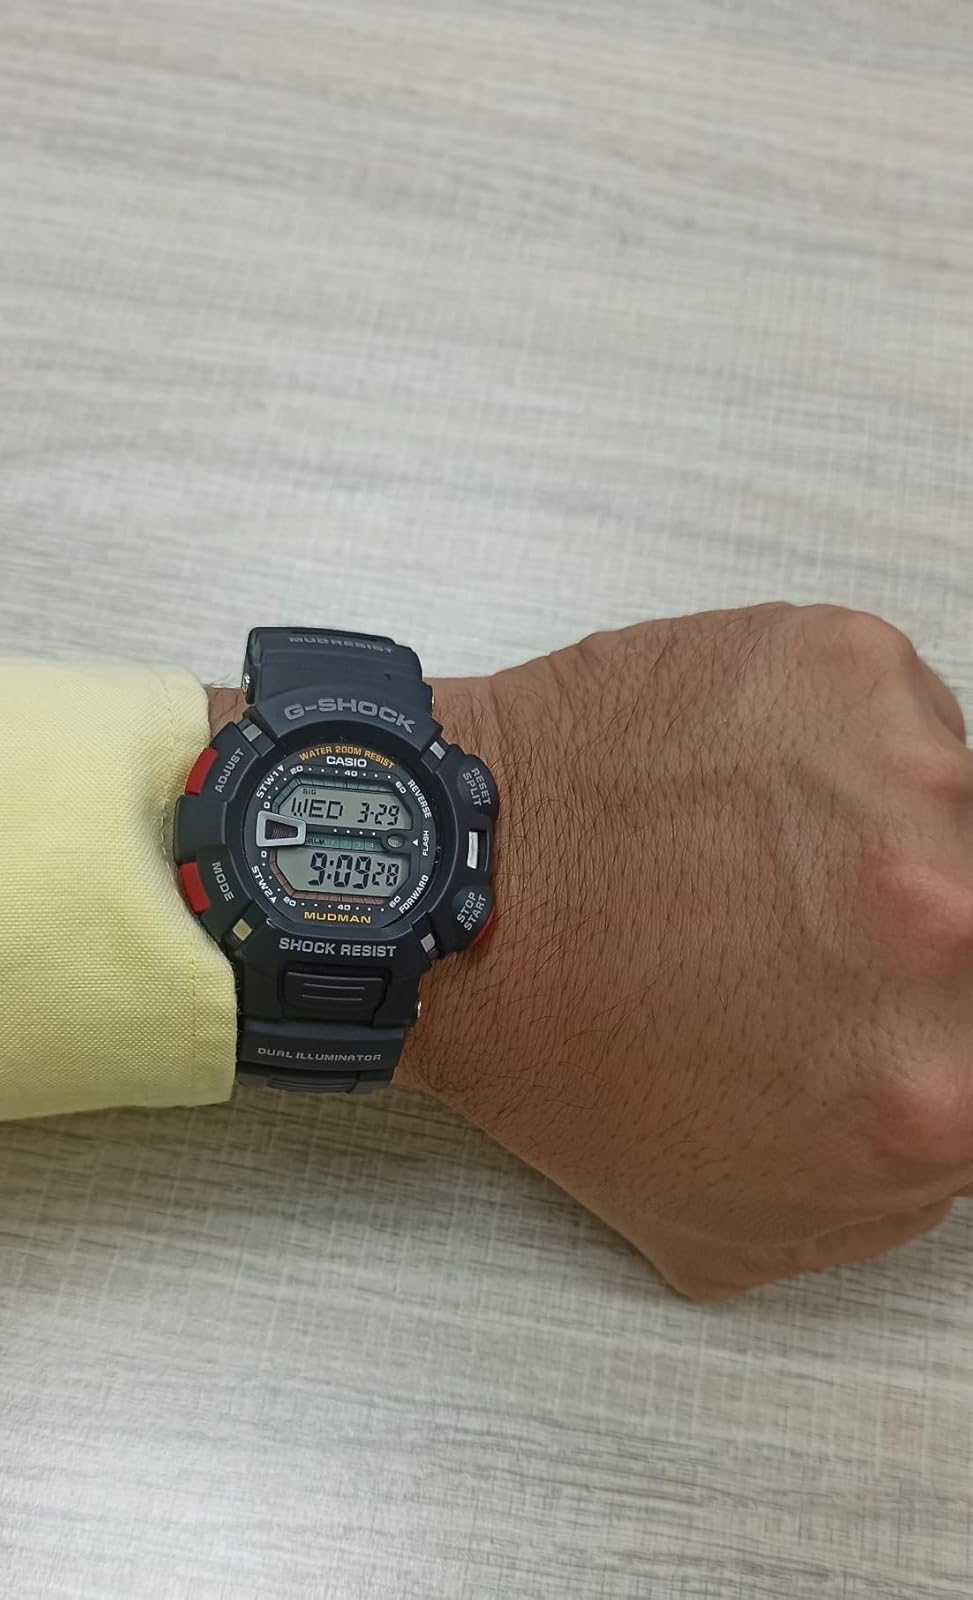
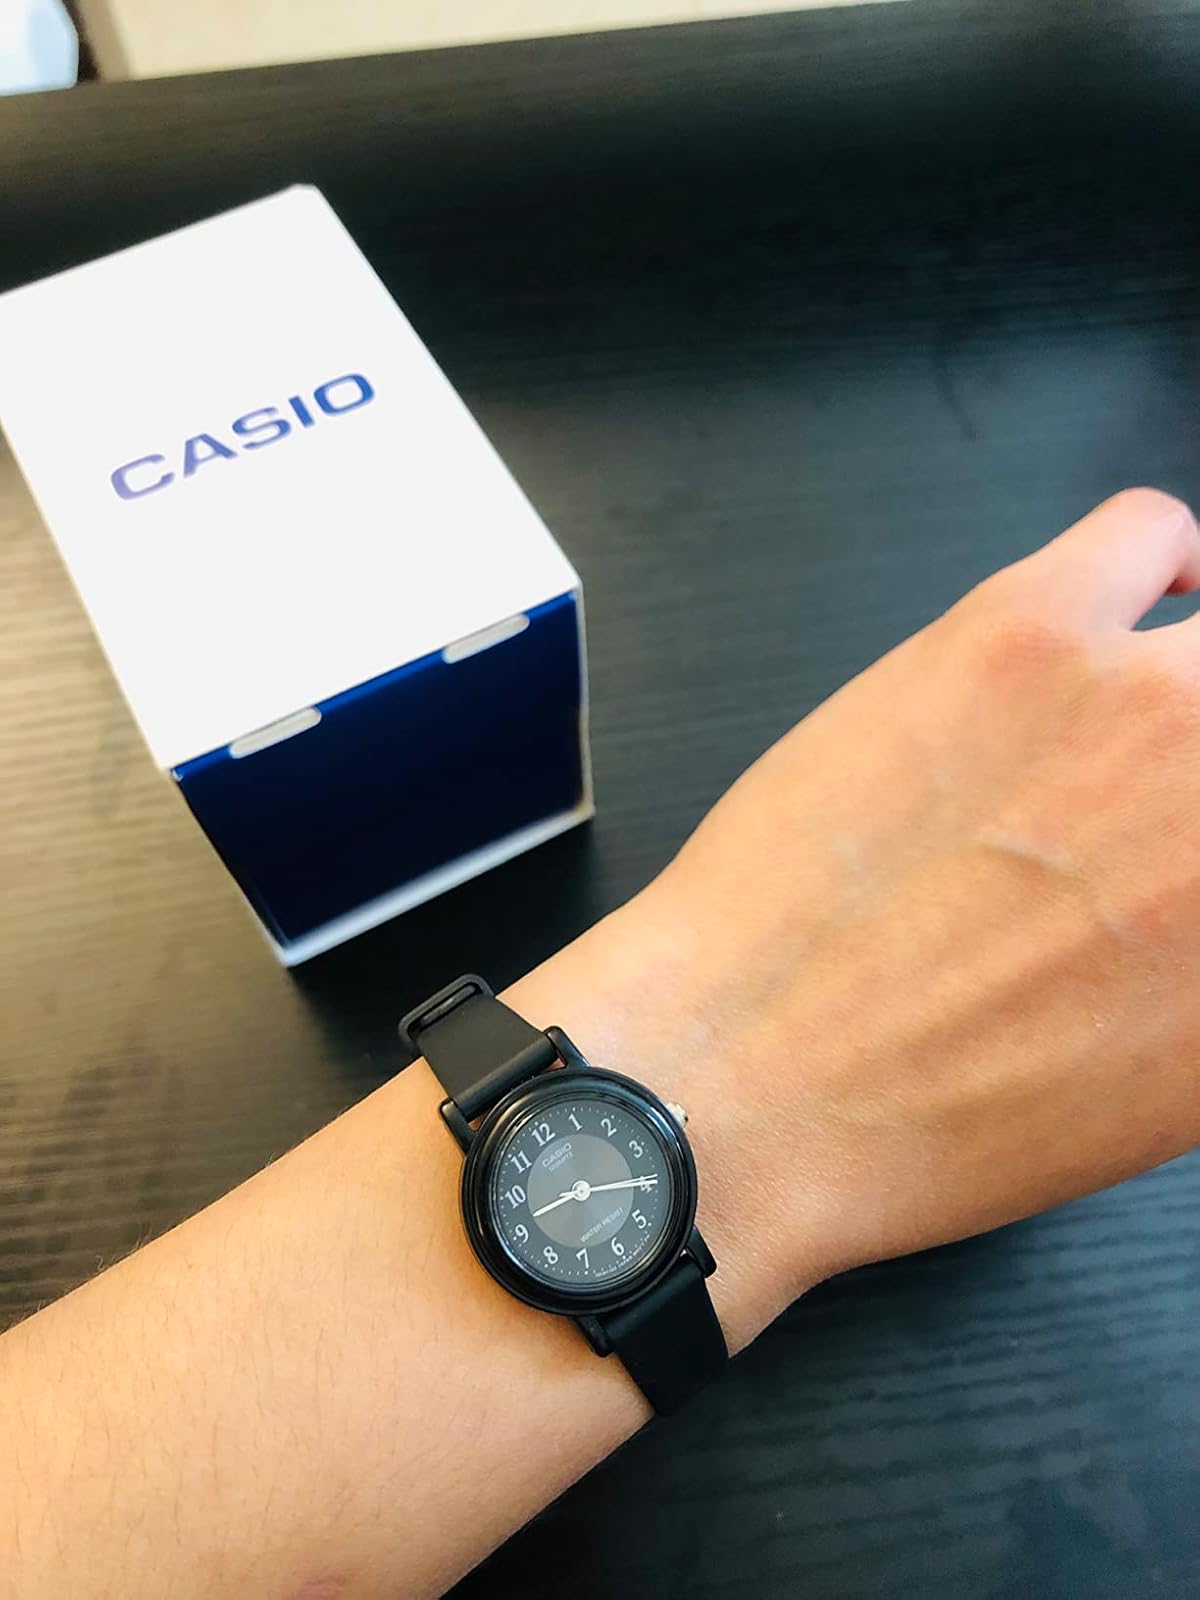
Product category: accessories_watch
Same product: no